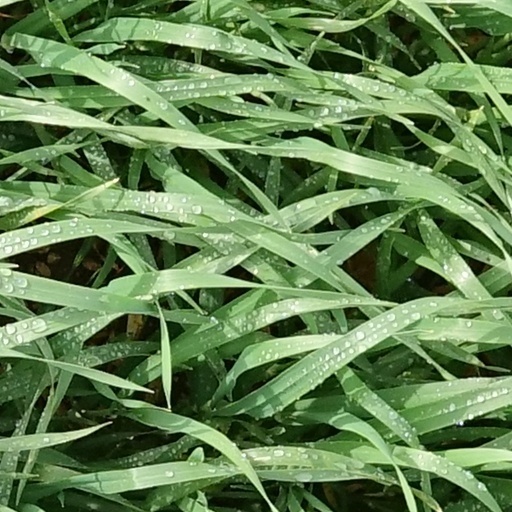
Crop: wheat